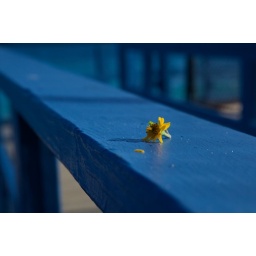
This flower was just sitting on the railing near a beach at Frenchman's Reef in Saint Thomas.